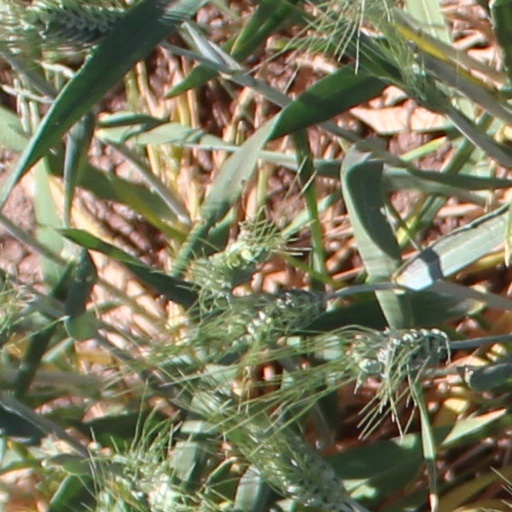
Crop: wheat